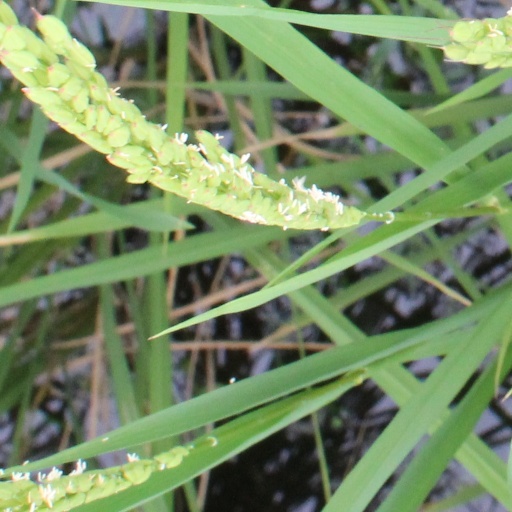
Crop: rice